Love of My Life (Philippine TV series)

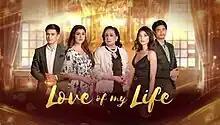
Title card

Love of My Life is a Philippine television drama romance series broadcast by GMA Network. Directed by Don Michael Perez, it stars Coney Reyes, Carla Abellana, Mikael Daez and Rhian Ramos. It premiered on February 3, 2020 on the network's Telebabad line up. The series concluded on March 19, 2021, with a total of 80 episodes.